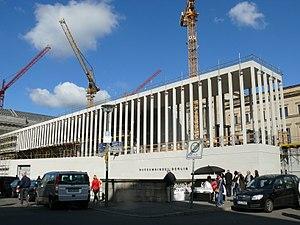
La galerie James Simon deviendra le bâtiment d'entrée de l'île aux musées de Berlin, entre le Neues Museum et le Kupfergraben. Le Neue Packhof, un bâtiment conçu par Karl Friedrich Schinkel avait été construit à cet endroit en 1829-1931. Le nouveau bâtiment, qui portait initialement le titre provisoire Berlin Cube, portera le nom du mécène berlinois Henri James Simon selon une résolution de 2006 et ouvrira ses portes en 2019. La galerie James Simon est appelée à devenir le bâtiment d'entrée central et le centre d'accueil des visiteurs des cinq musées dans le cadre du plan directeur de l'île aux musées adopté en 1999. La promenade archéologique reliera le bâtiment sous terre avec les musées. En plus de l'infrastructure habituelle d'un musée moderne, des salles d'expositions temporaires seront construites.